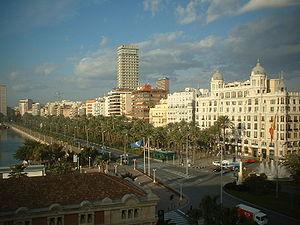
Les villes d'Espagne se concentrent dans deux zones : l'aire urbaine de Madrid et d'autres villes comme Séville, Saragosse, Murcie, Valladolid ou Cordoue et les côtes, qui comptent des villes comme Barcelone, Valence, Malaga, Bilbao, Murcie, Palma de Majorque, Gijón, Las Palmas de Grande Canarie, La Corogne, Alicante, Cadix, ou Santander.